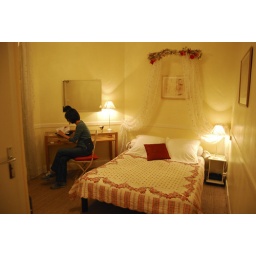
cute bed and breakfast in Nice